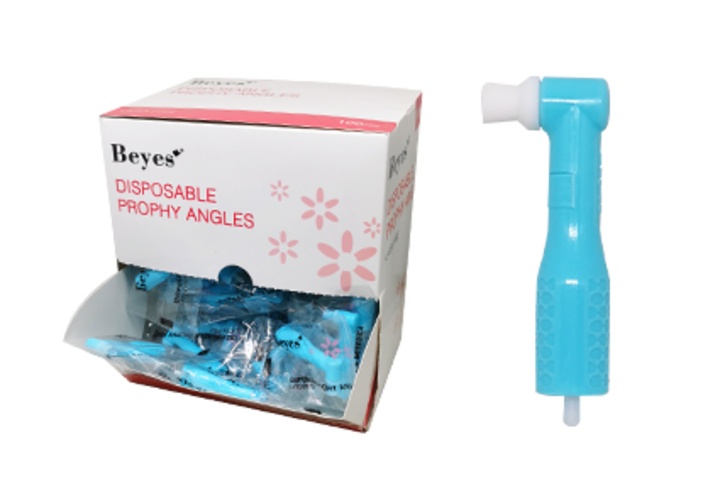
Beyes 19054, Disposable Prophy Angle, Firm, Latex Free, 100/box
Fits all low-speed handpieces Noise-reducing technology makes each angle run smoothly without vibration Contra head designed to reduce hand fatigue Webbed latex-free cups for easy are and less spatter Designed to access hard-to-reach areas Please note that for international transactions, customers will be responsible for import taxes, clearance, and duty taxes.
Brand: Beyes Dental
Category: Business & Industrial > Dentistry > Dental Tools > Prophy Heads